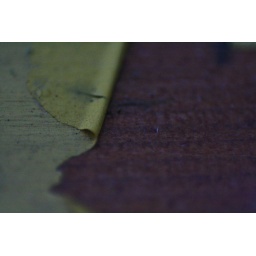
our picnic table is badly in need of a new coat of paint.... . mustard yellow is soooo yesterday.